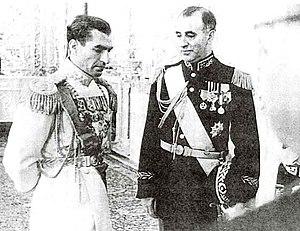
Le Shah Mohammad Reza Pahlavi et Fazlollah Zahédi
Mohammad Reza Chah Pahlavi ou Muhammad Rizā Shāh Pahlevi dit Aryamehr, né le 26 octobre 1919 à Téhéran et mort le 27 juillet 1980 au Caire, était le second et dernier monarque de la dynastie Pahlavi de la monarchie iranienne. Dernier chah d'Iran, il régne du 16 septembre 1941 au 11 février 1979. Contraint à l'exil le 16 janvier 1979, Mohammad Reza Pahlavi est remplacé par un conseil royal et renversé par la Révolution iranienne, mais n'abdique jamais officiellement. Il succéde à son père, Reza Chah, lorsque ce dernier, jugé trop proche de l'Allemagne nazie, est contraint d'abdiquer en septembre 1941 lors de l'invasion anglo-soviétique de l'Iran. Au lendemain de la Seconde Guerre mondiale, le jeune chah est confronté aux tentatives sécessionnistes dans les provinces du nord-est lors de la crise irano-soviétique et aux rébellions tribales dans le sud du pays. Mohammad Reza Pahlavi se rapproche par la suite des États-Unis et entretient des liens très étroits avec la Maison-Blanche, en particulier avec les présidents Dwight Eisenhower et Richard Nixon.
Mohammad Fazlollah Zahedi, né le 17 mai 1892 et mort le 2 septembre 1963, est un général et homme politique iranien. Il a occupé le poste de Premier ministre d'Iran entre 1953 et 1955, après la chute de Mohammad Mossadegh.